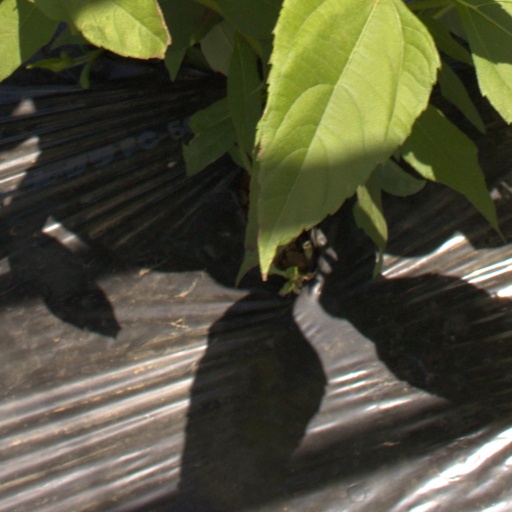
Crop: Jerusalem artichoke